David Tennant

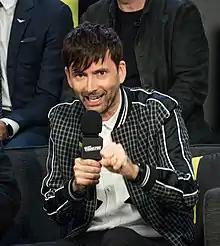
Tennant at a "Good Omens" panel at New York Comic Con 2018

Between April and June 2012, he filmed "Spies of Warsaw" for BBC Four, in the lead role of Jean-François Mercier. This drama series shot in Poland is an adaptation of Alan Furst's novel "The Spies of Warsaw". In 9 June 2012, he started filming the 3-part political drama series "The Politician's Husband" for BBC Two, playing an ambitious cabinet minister who takes drastic action when his wife's career starts to outshine his. In 2012, Tennant also presented the comedy quiz show "Comedy World Cup".